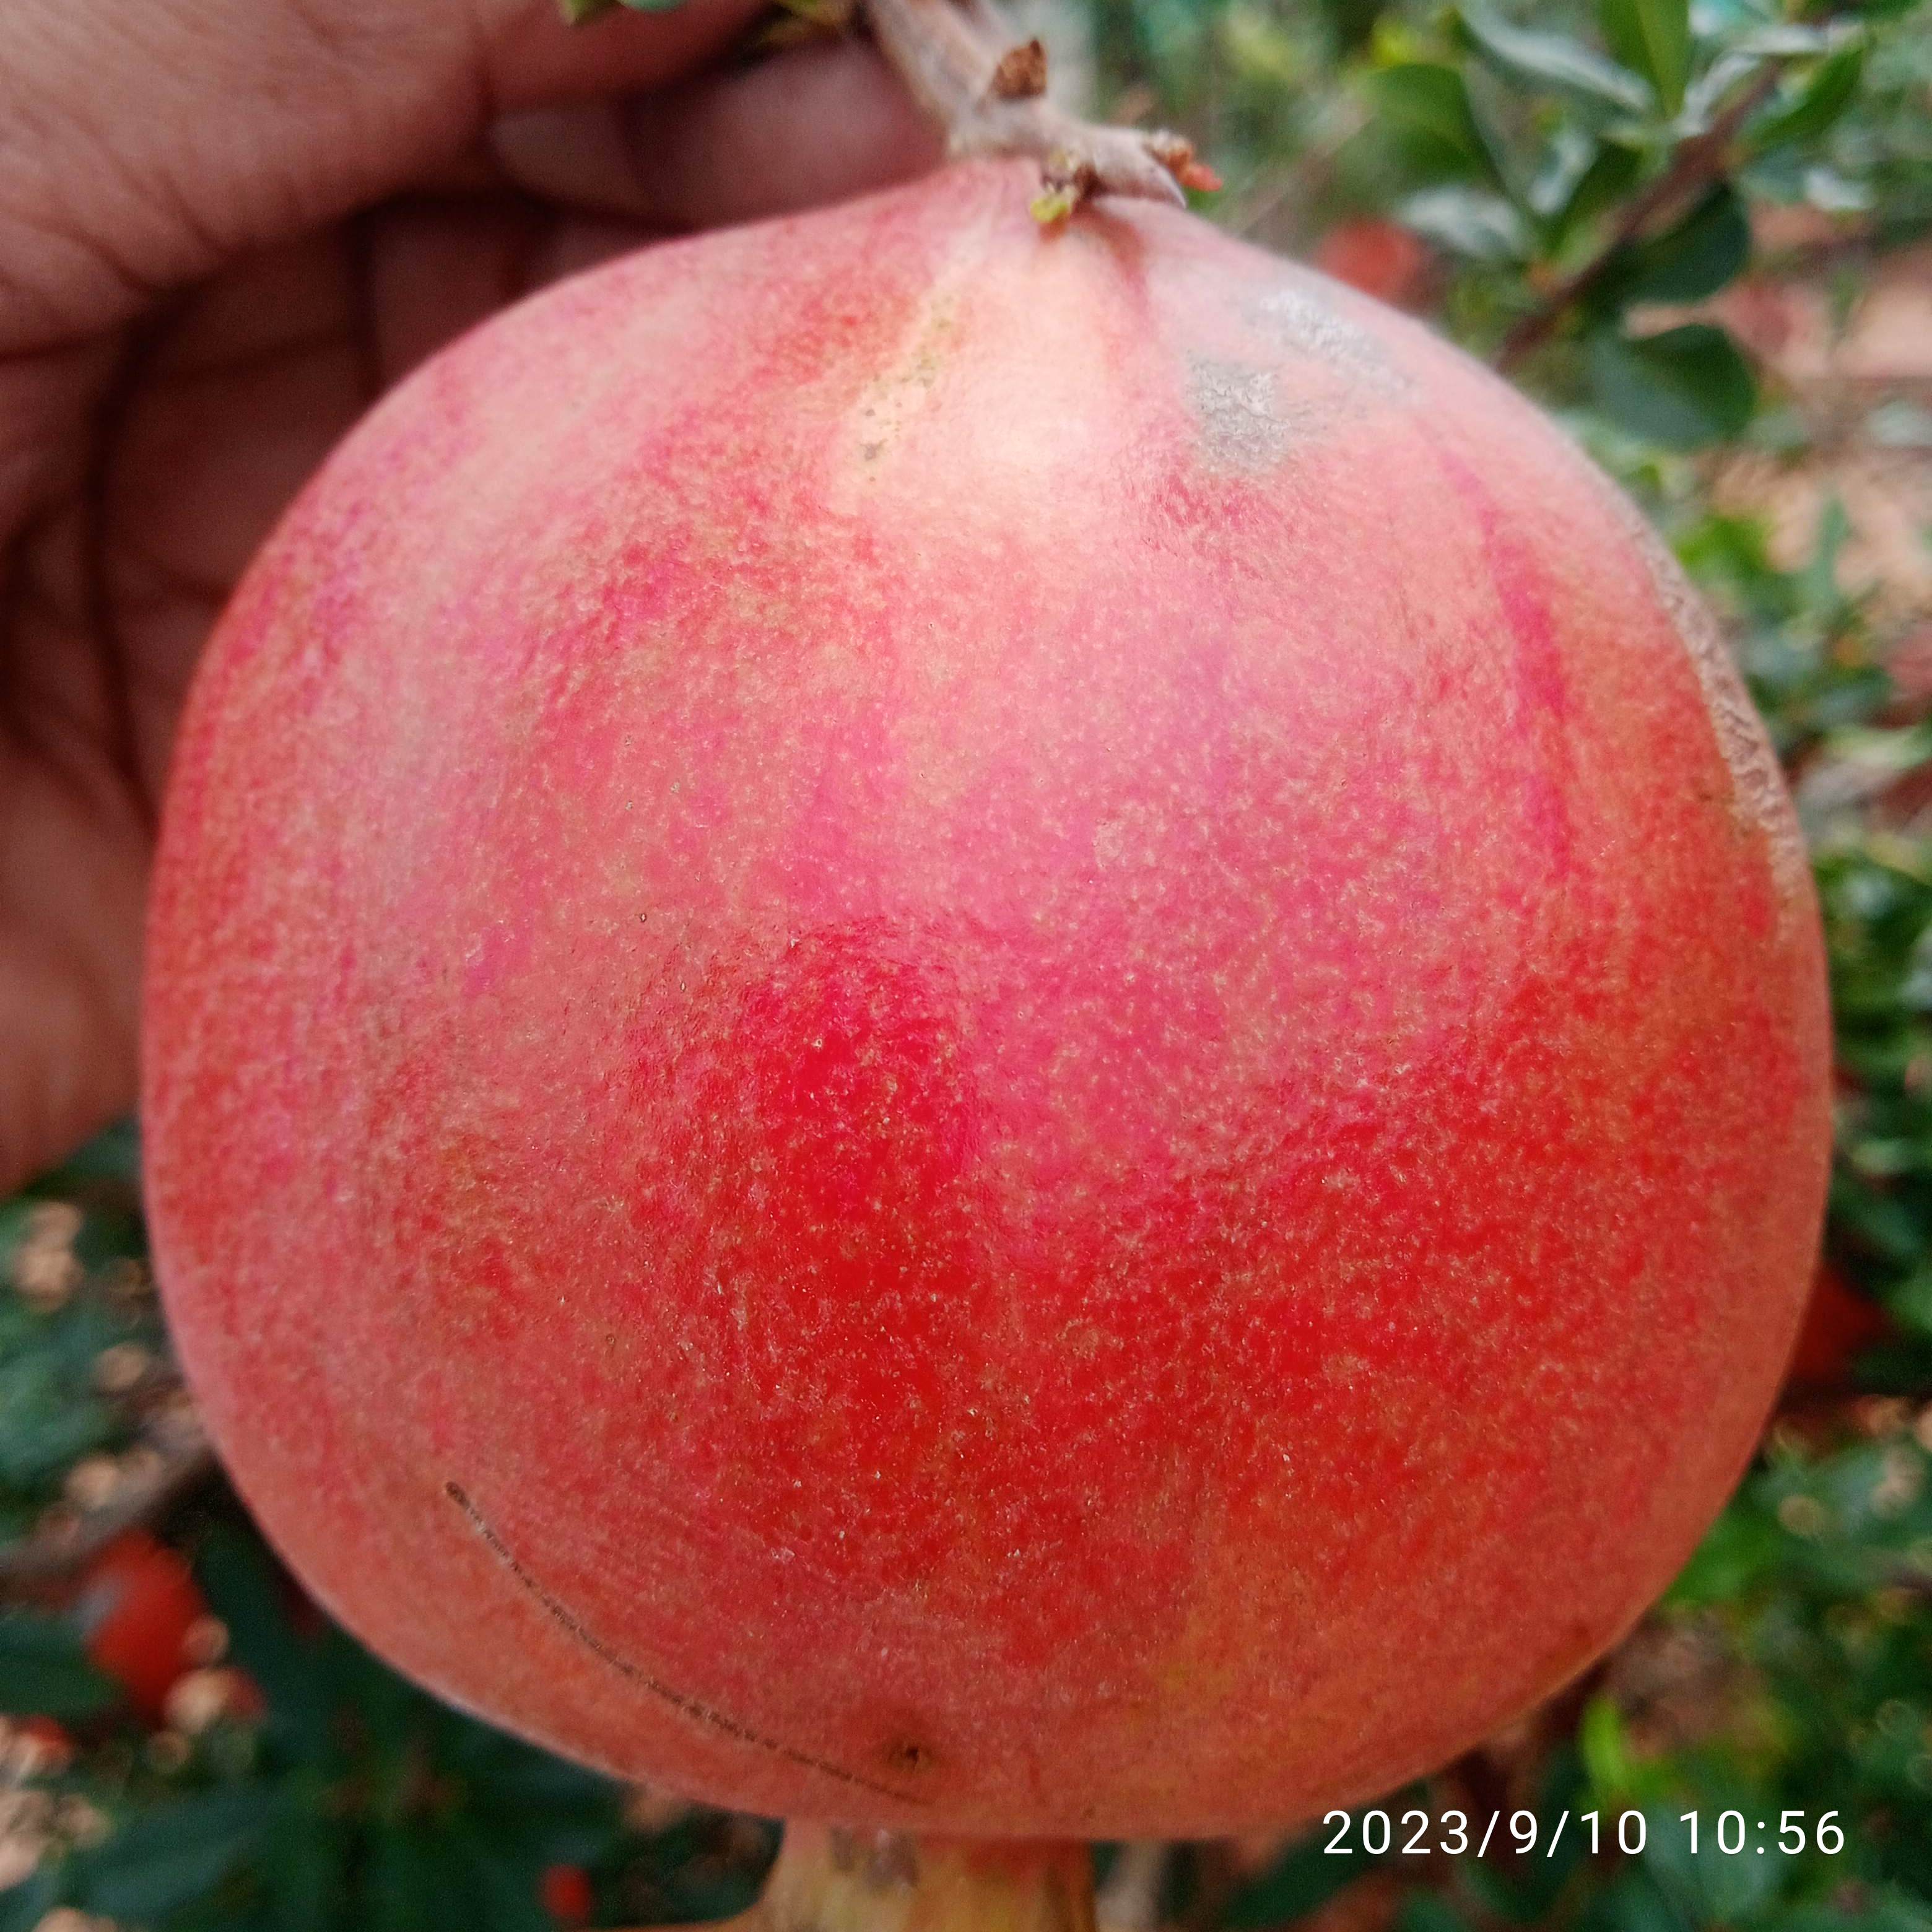
Label: Healthy